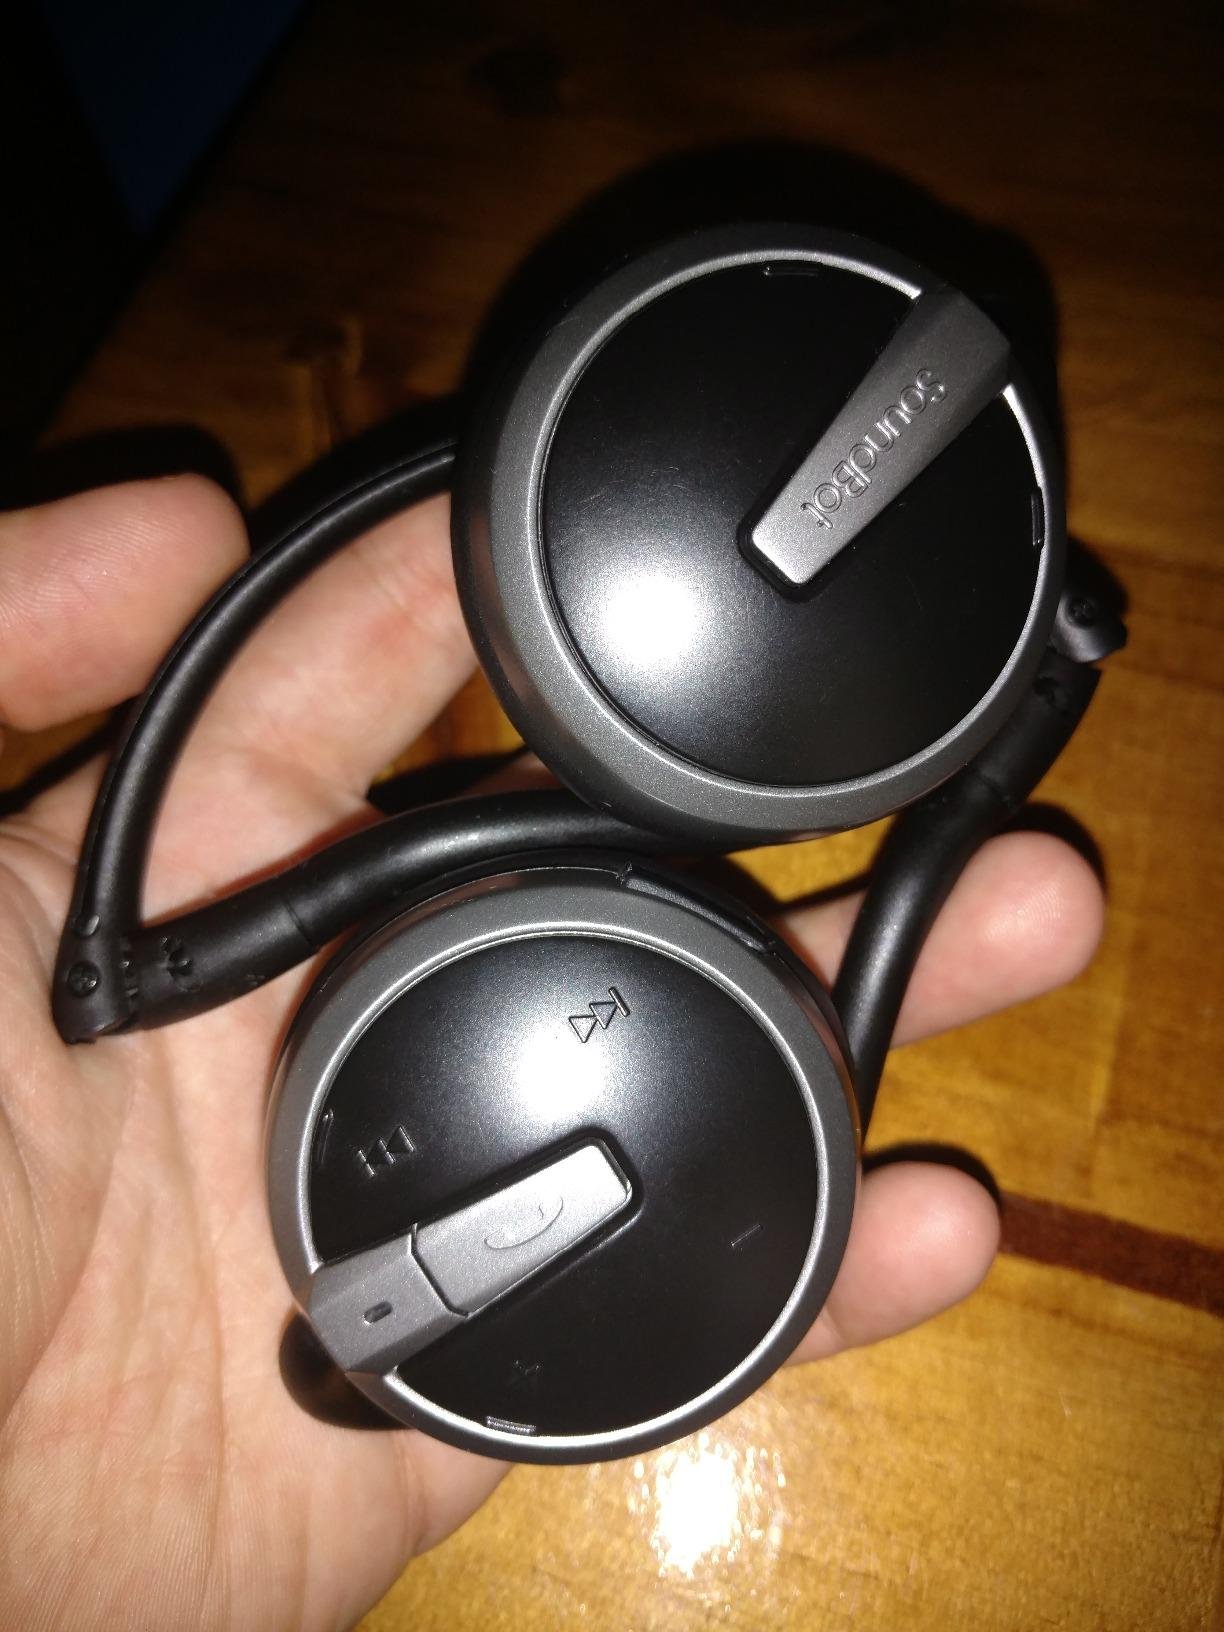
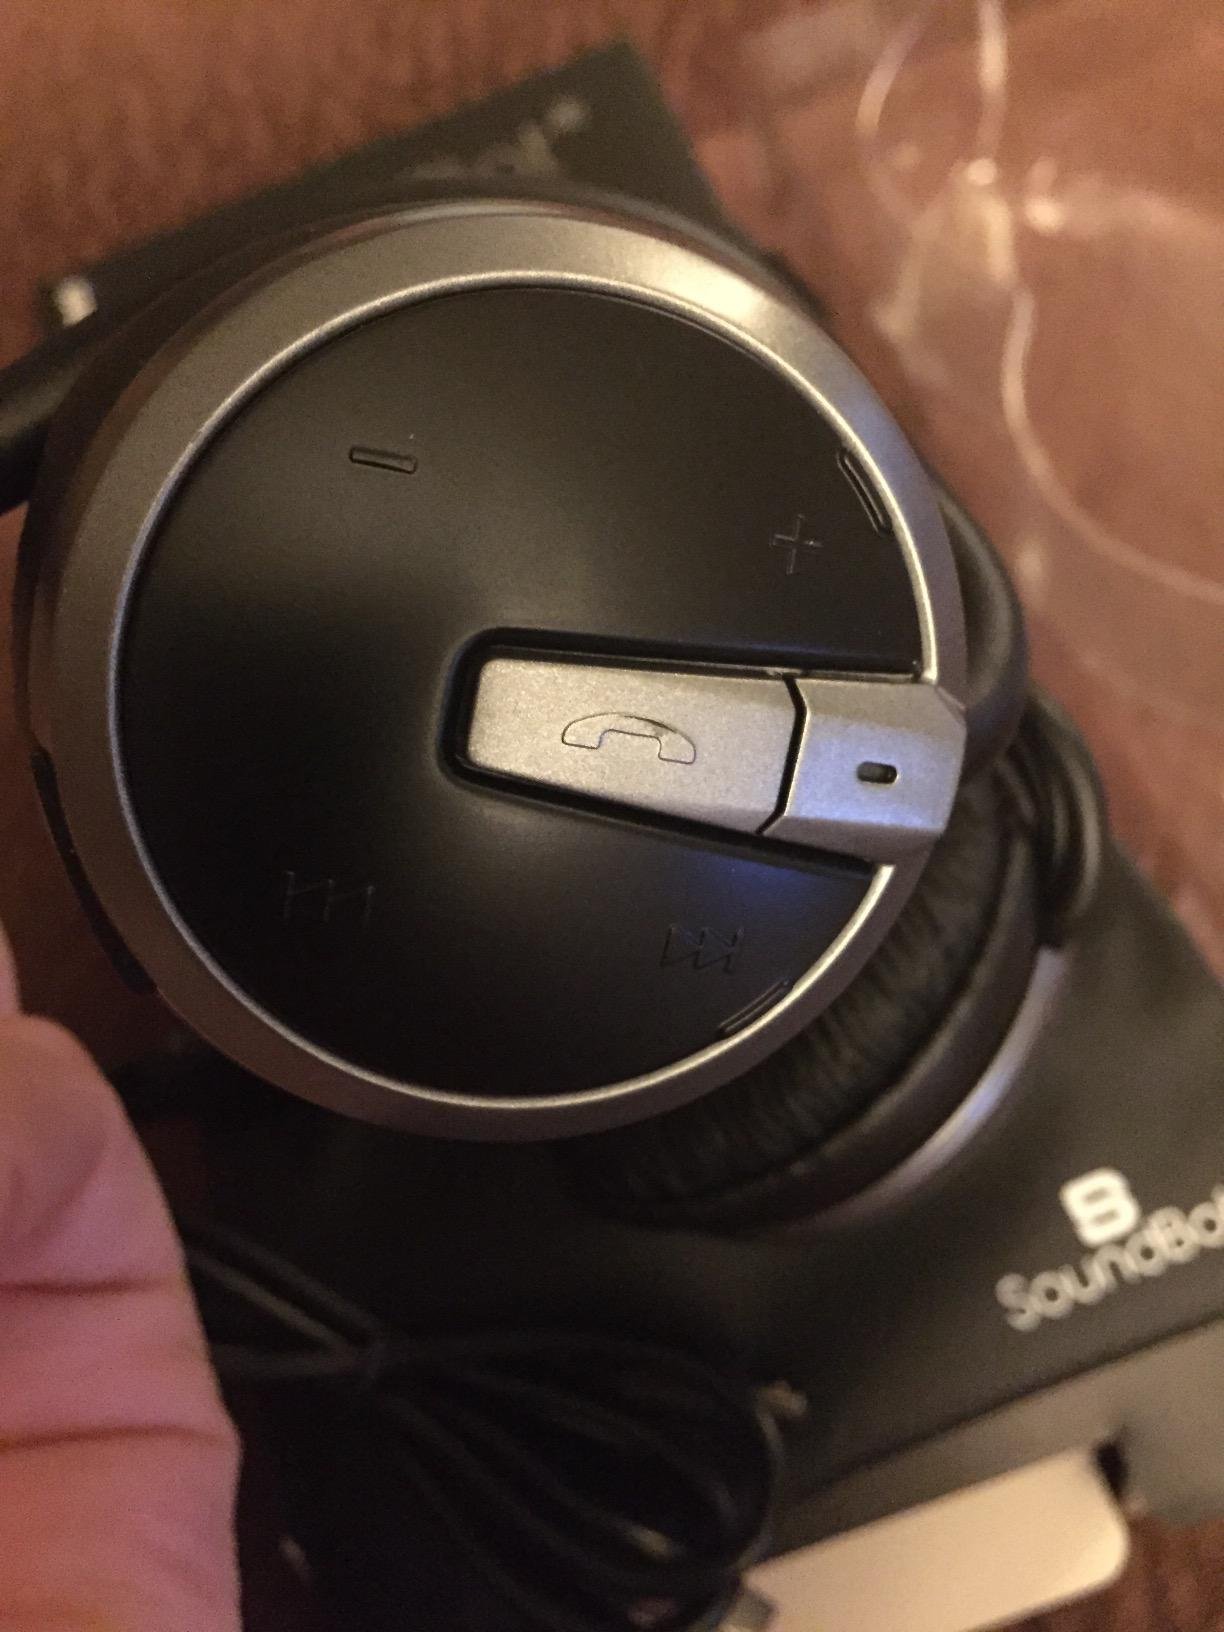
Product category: headphones
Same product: yes